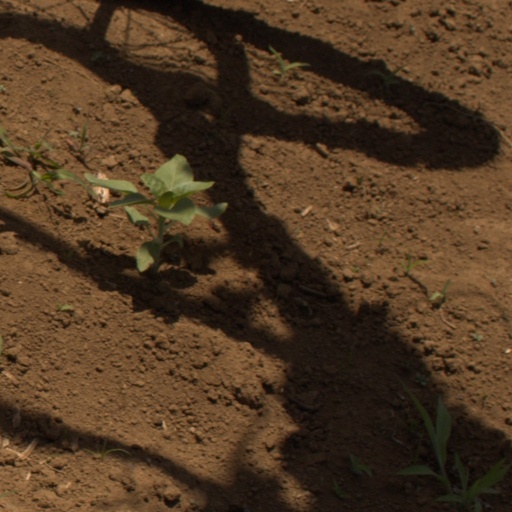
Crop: Jerusalem artichoke